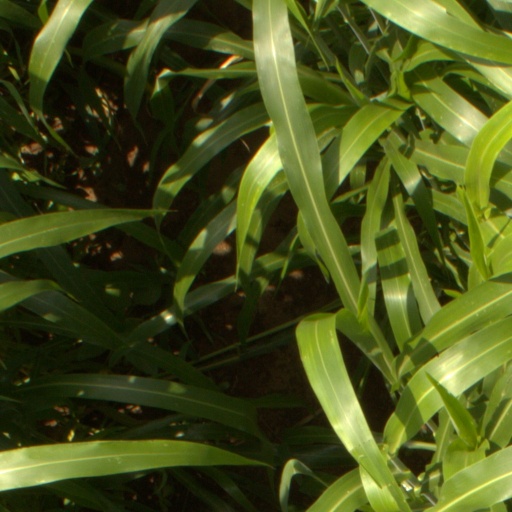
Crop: sorghum